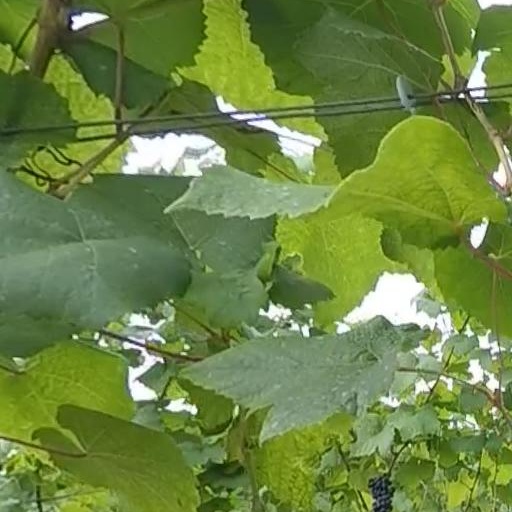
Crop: grape